Manor Hotel, Mundesley

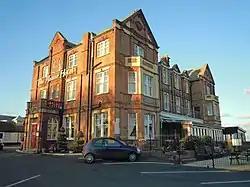

The Manor Hotel is a Victorian hotel in the seaside town of Mundesley-on-sea in the county of Norfolk, United Kingdom. It lies on the beachfront of Mundesley, north of Gold Park and just east of the Methodist Church. The hotel was designed by the Norwich architect John Bond Pearce and was inaugurated in 1900. It was the second major hotel to be established in the town, after the Hotel Continental, which was built in 1892.